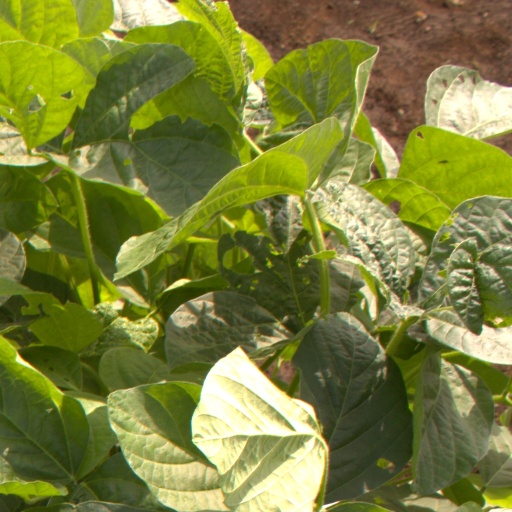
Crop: soybean